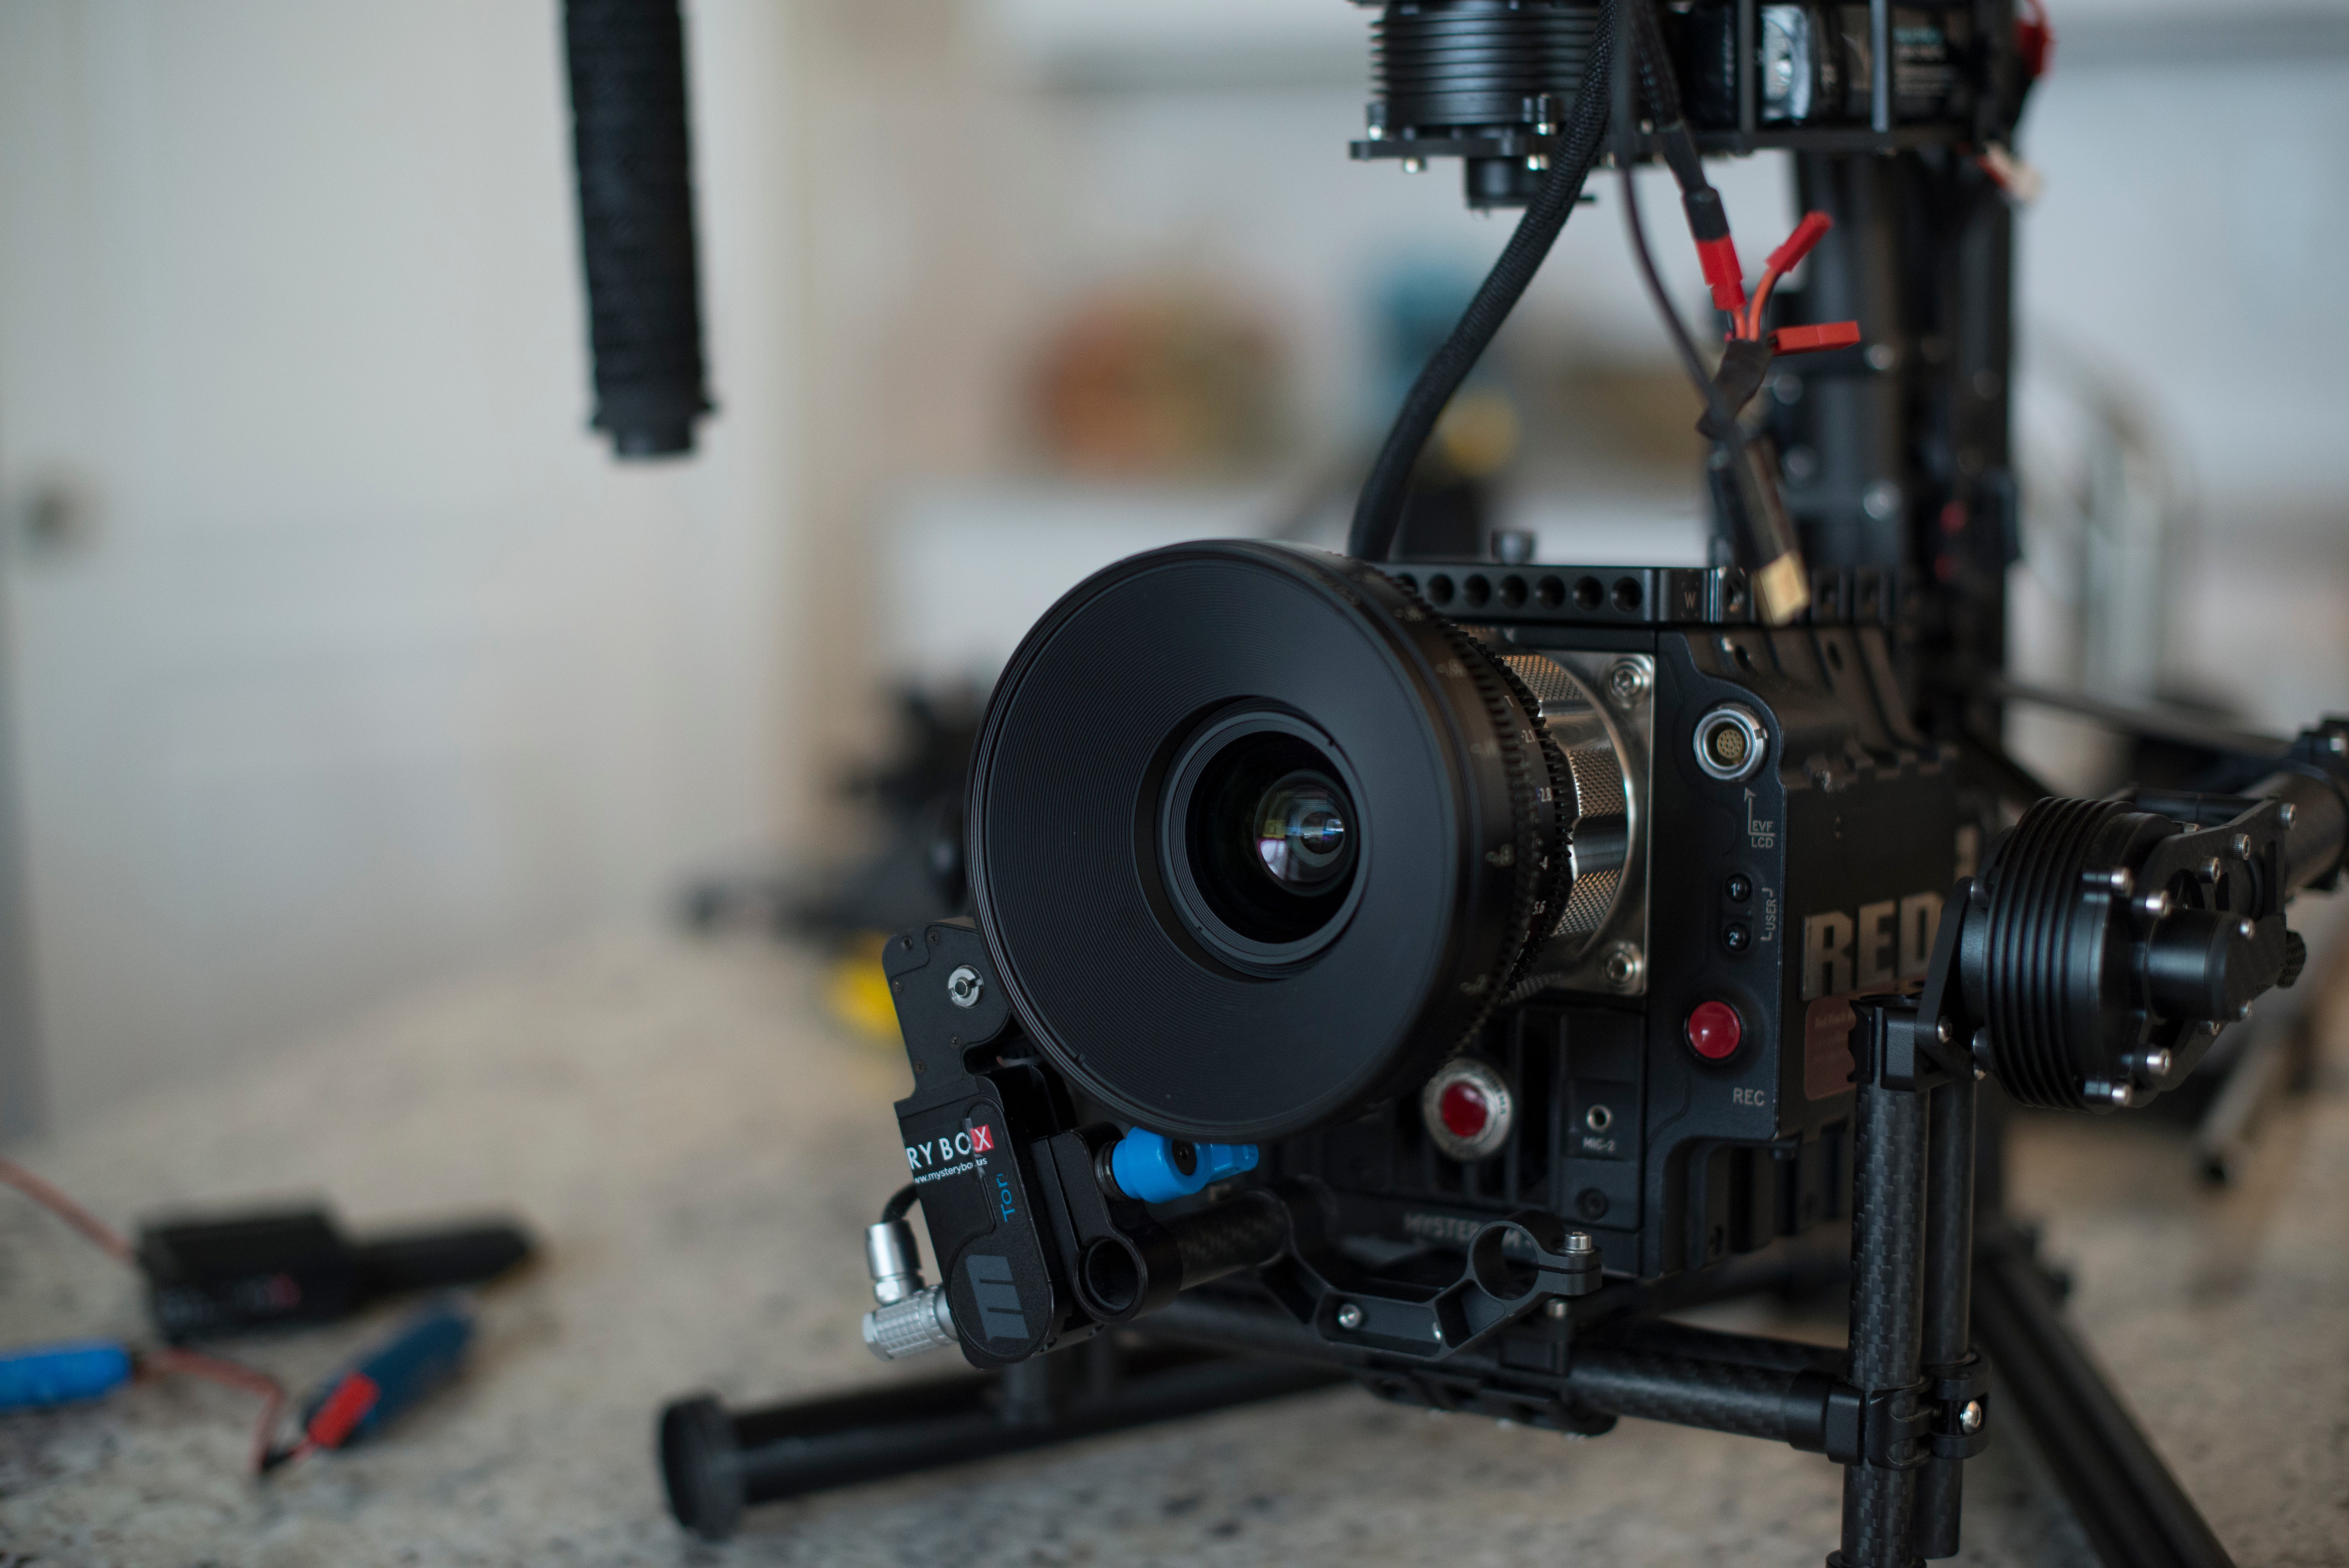
camera, reflex camera, digital camera, filmmaking, cinematographer, digital slr, single lens reflex camera, cameras optics, camera operator